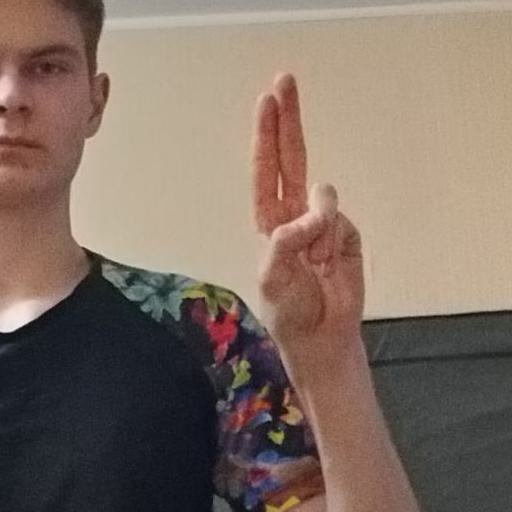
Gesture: two_up